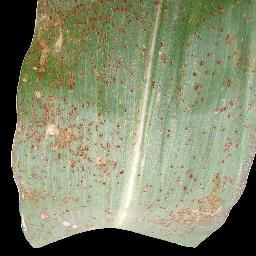
Label: Corn___Common_rust